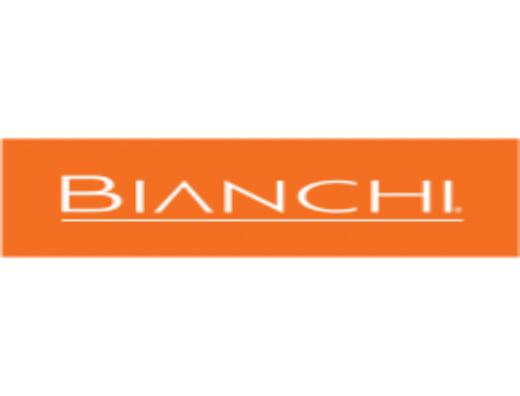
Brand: bianchi
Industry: Transportation